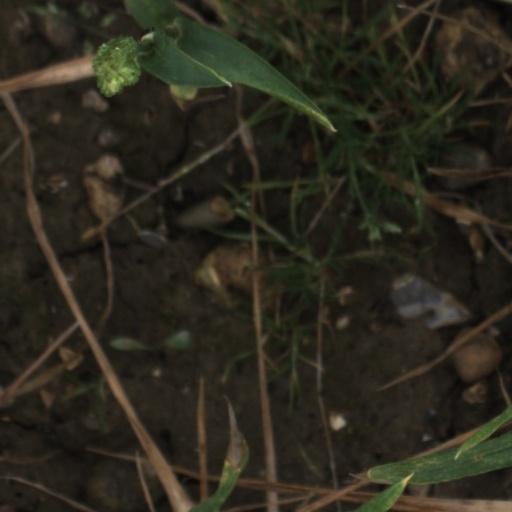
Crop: wheat